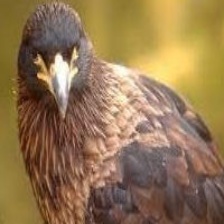
Species: STRIATED CARACARA
Scientific name: PHALCOBOENUS AUSTRALIS